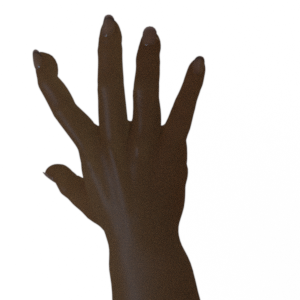
Label: paper